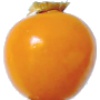
Label: Physalis 1